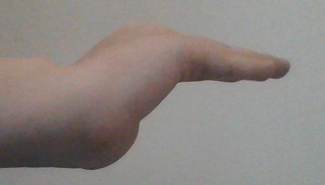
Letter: haa